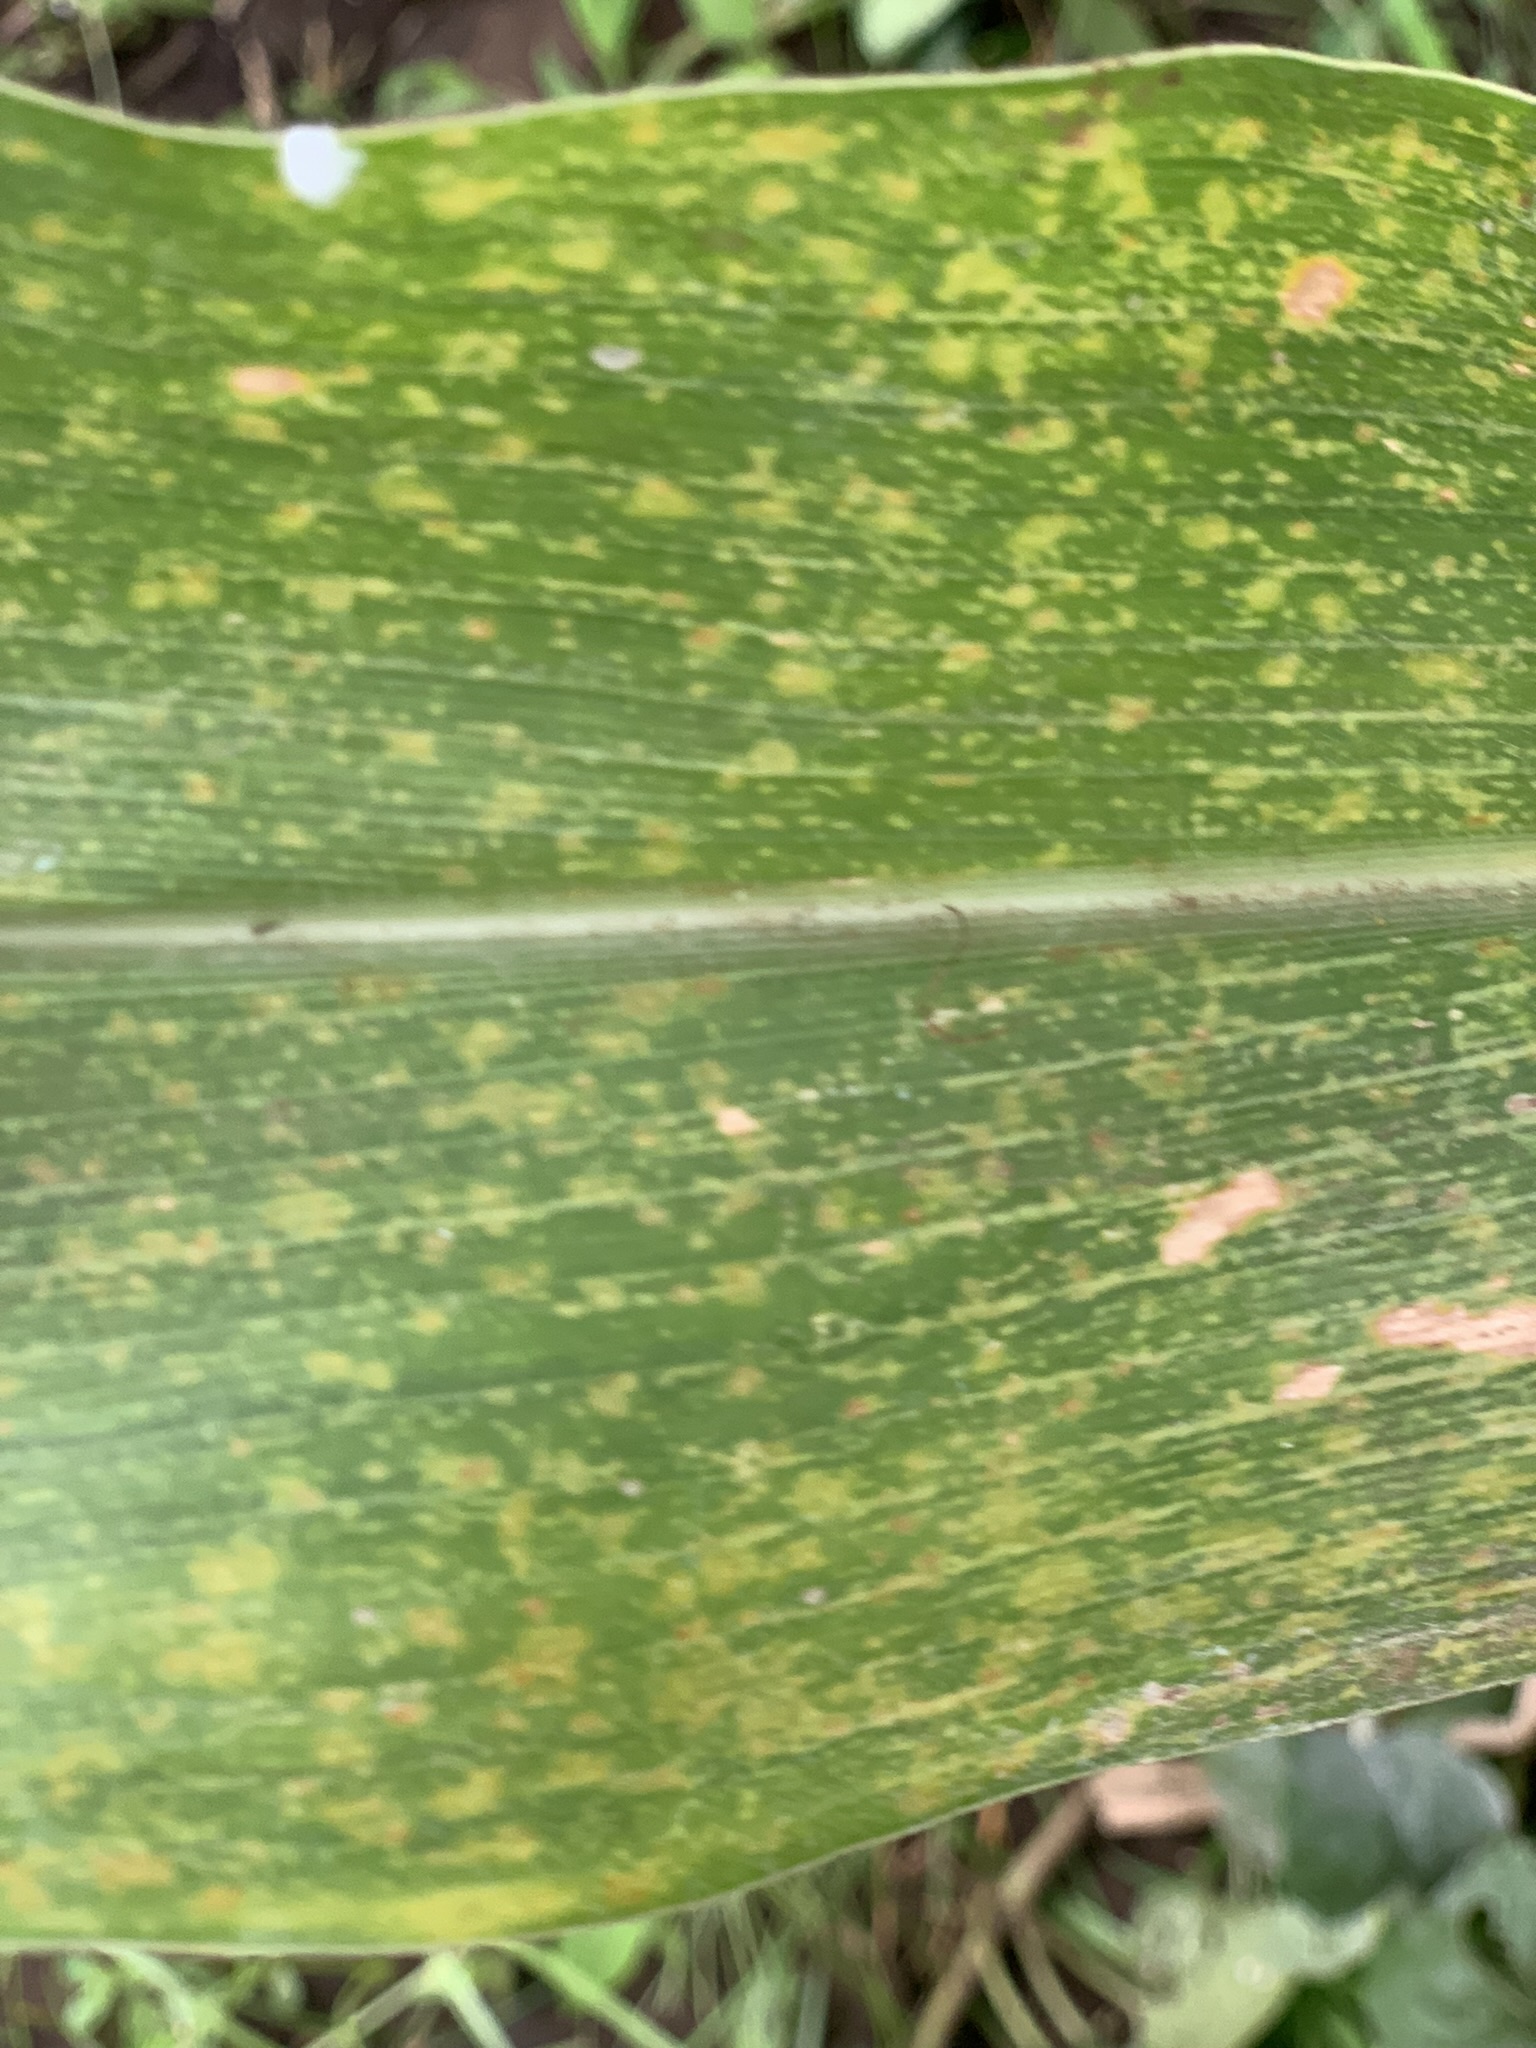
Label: MLN